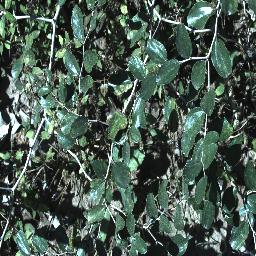
Label: chinee_apple